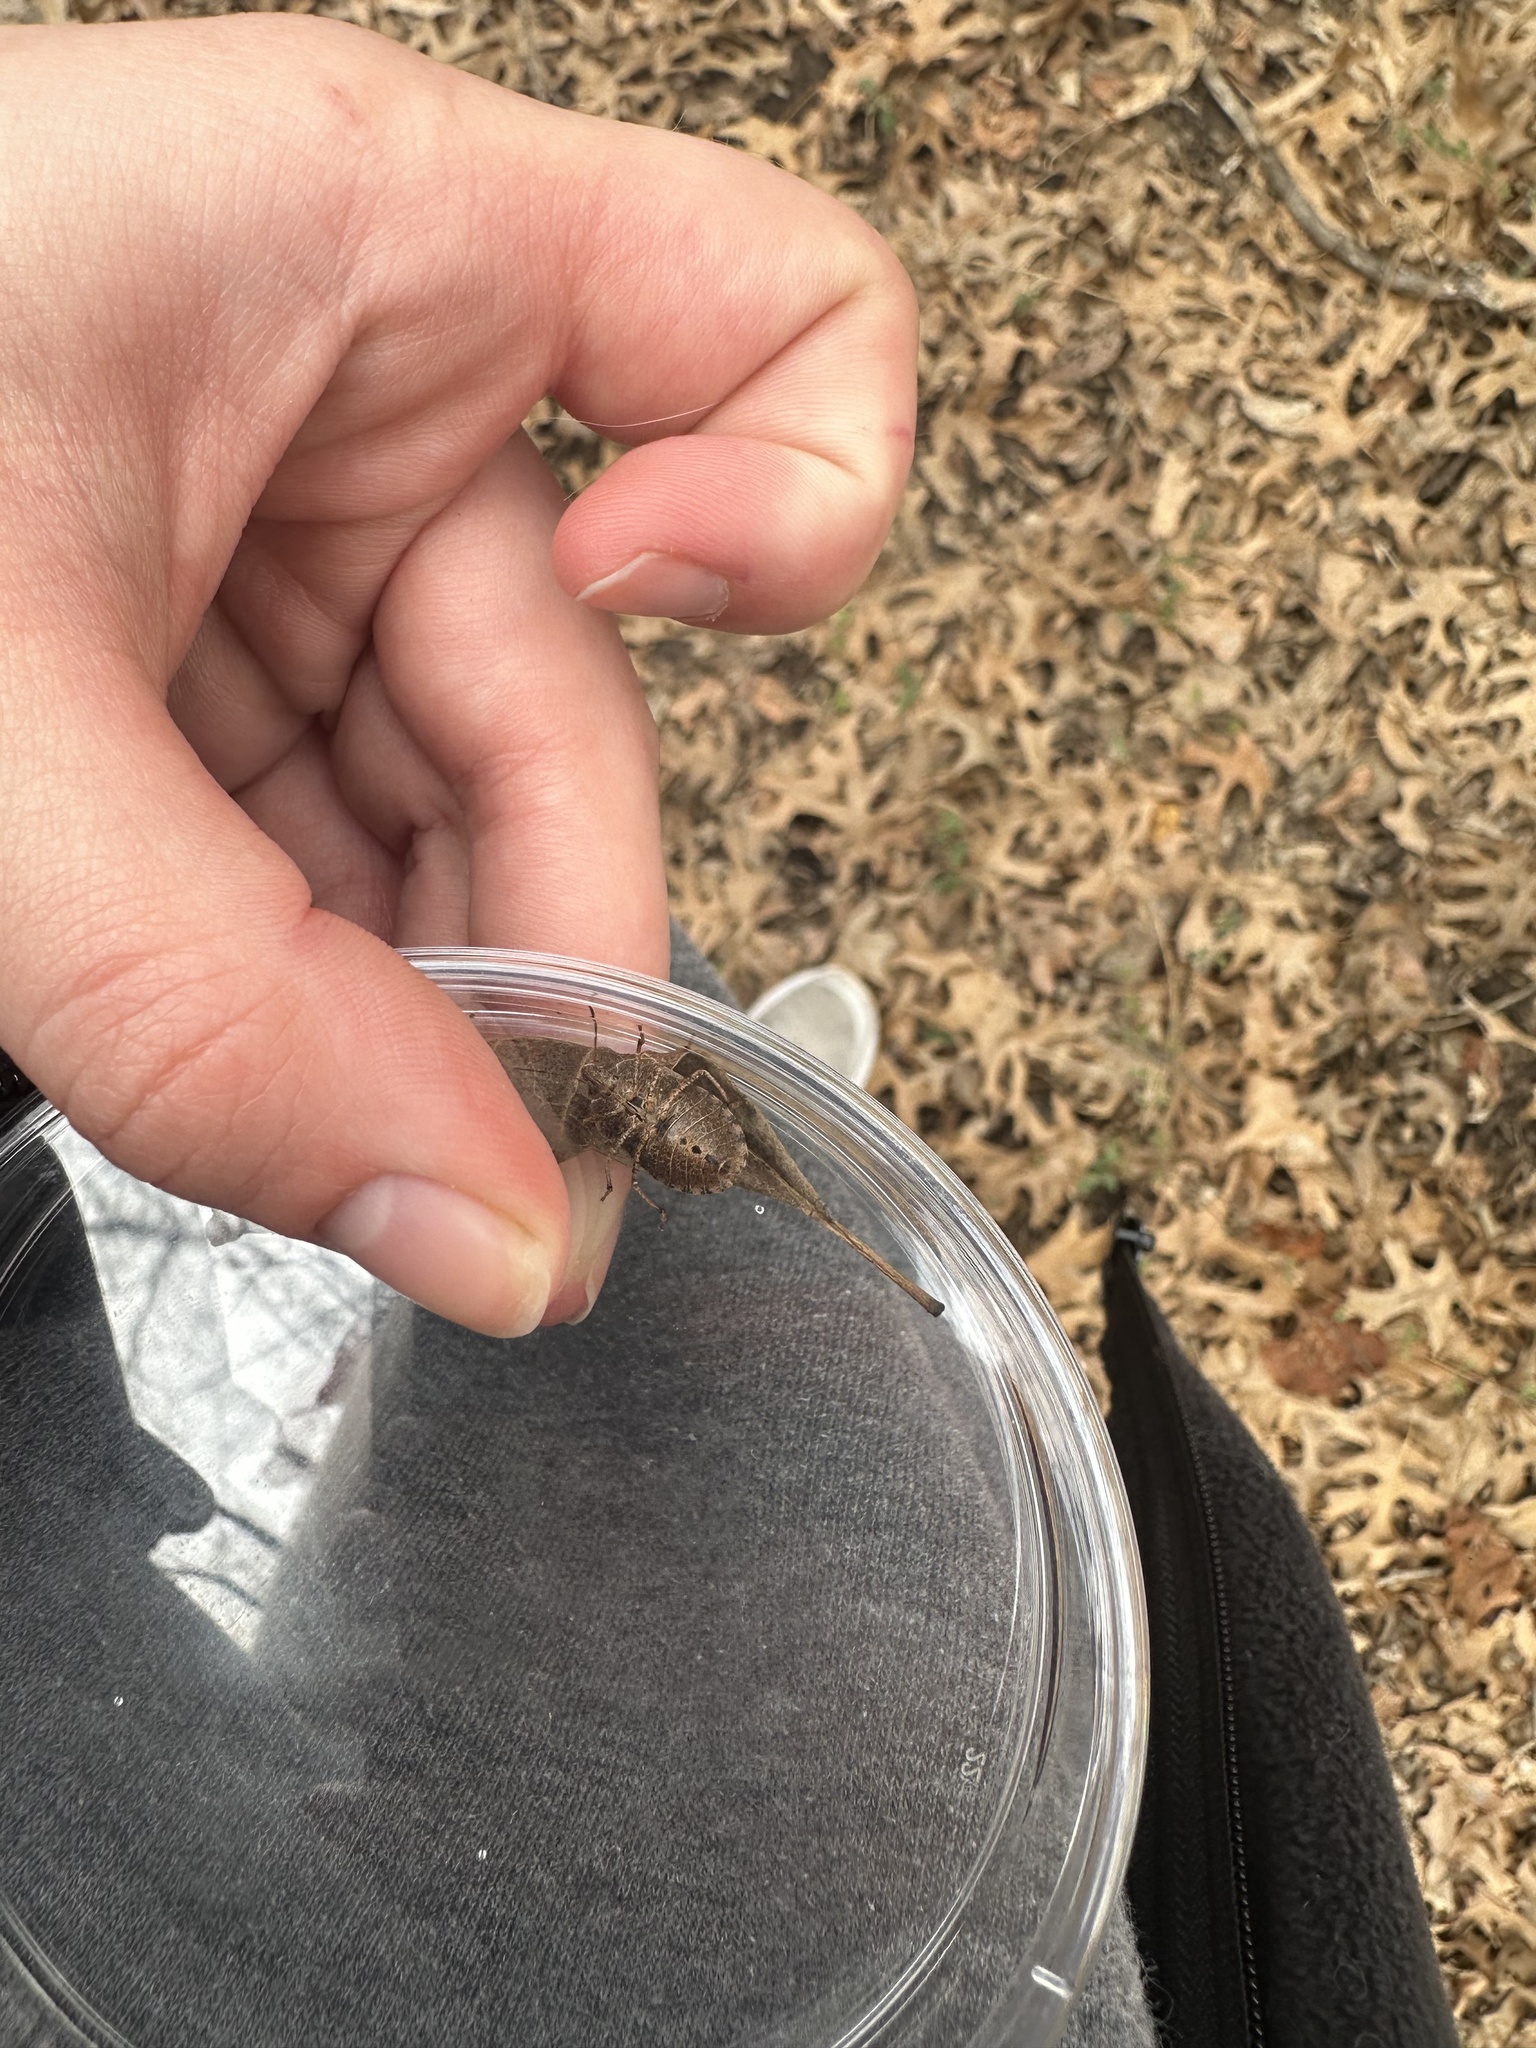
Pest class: stink_bug